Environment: lab
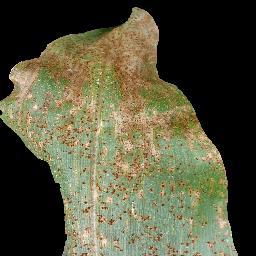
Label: common_rust